Answer in natural language. Considering the relative positions, where is black color retangle shape fridge (highlighted by a red box) with respect to Window (highlighted by a green box)? Choose between the following options: left or right
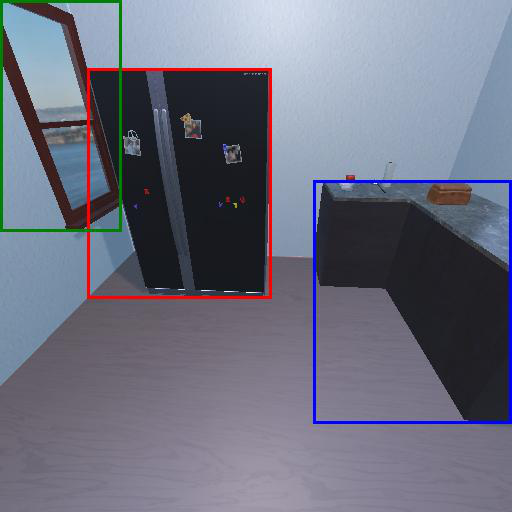
<answer>right</answer>